Division of Health Sciences of the University of Quintana Roo

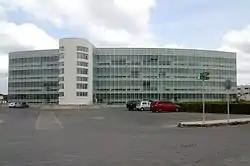
Main building

The DCS-UQROO has a surface area of 10,500 m². The main building has 4 floors, 16 classrooms, a seminar room, a room for academic work, clinical biochemistry laboratory, operating theater for teaching purposes, biotherius, administrative offices and chemical wastewater treatment plant. It has wireless Internet in each of their classrooms, and an elevator for persons with motor disabilities. Also the architecture of the building has an anti-hurricane design.